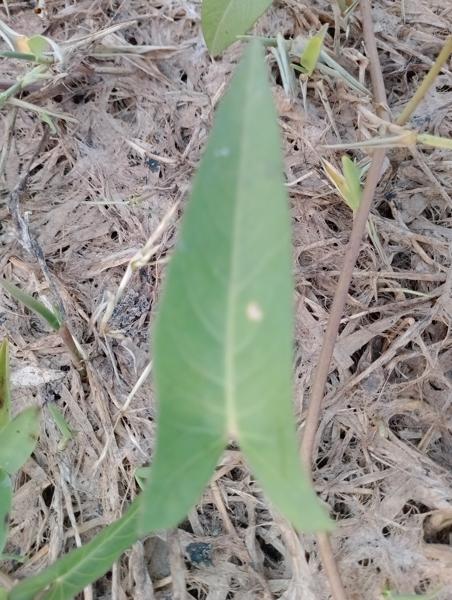
Weed species: Ipomoea aquatic